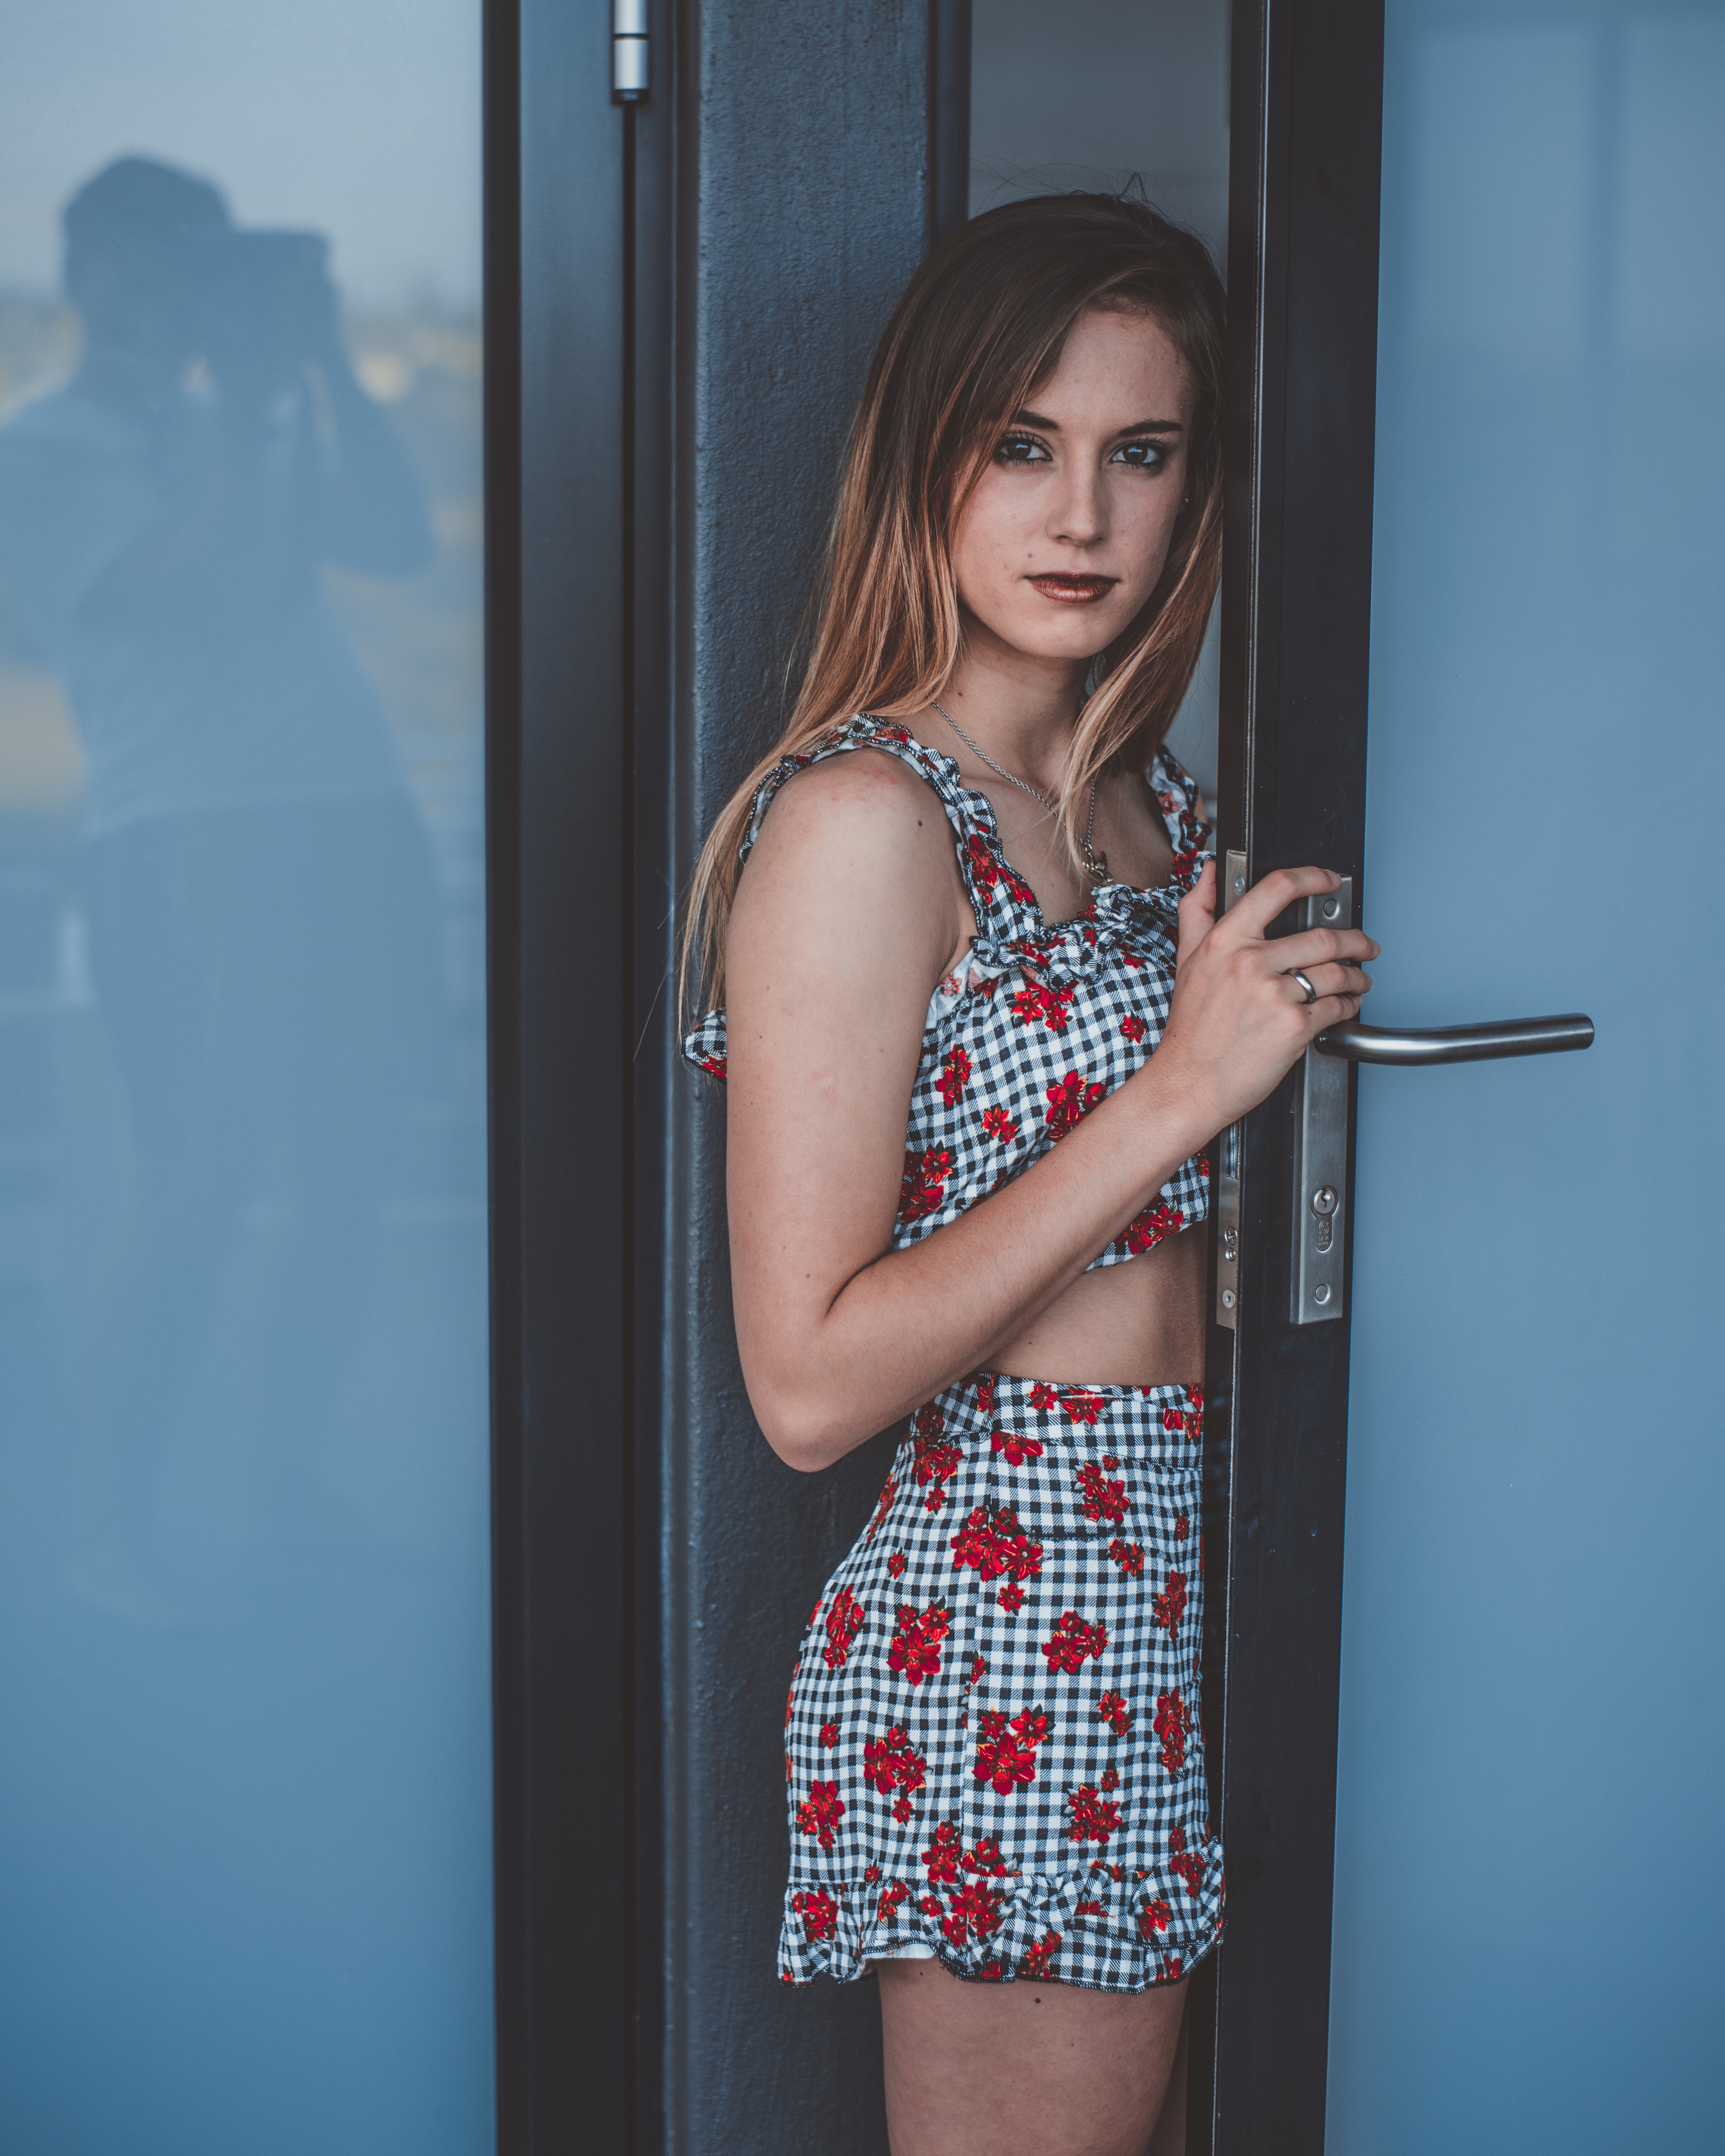
face, blue, clothing, beauty, red, skin, fashion, yellow, plaid, leg, dress, lip, design, long hair, pattern, smile, photography, thigh, model, photo shoot, textile, human leg, brown hair, electric blue, waist, black hair, style